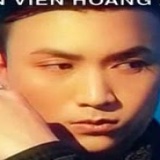
diễn viên Hoàng Anh Vũ